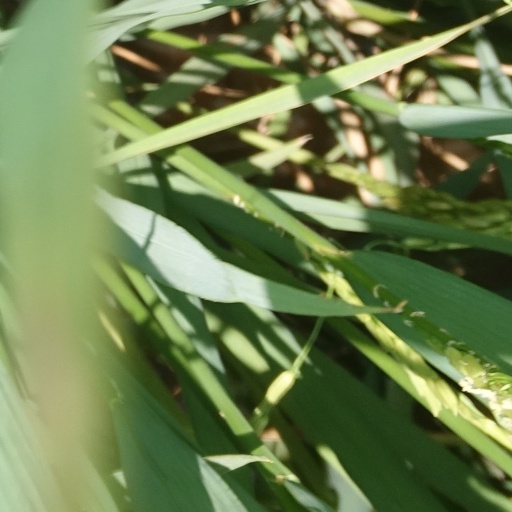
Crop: rice